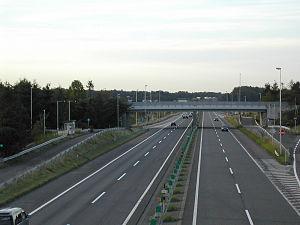
Le Japon possède l'une des principales flottes maritimes mondiales, deux compagnies aériennes internationales, un réseau routier. L'une des spécificités du transport japonais est son réseau de trains, métros et trains à grande vitesse.